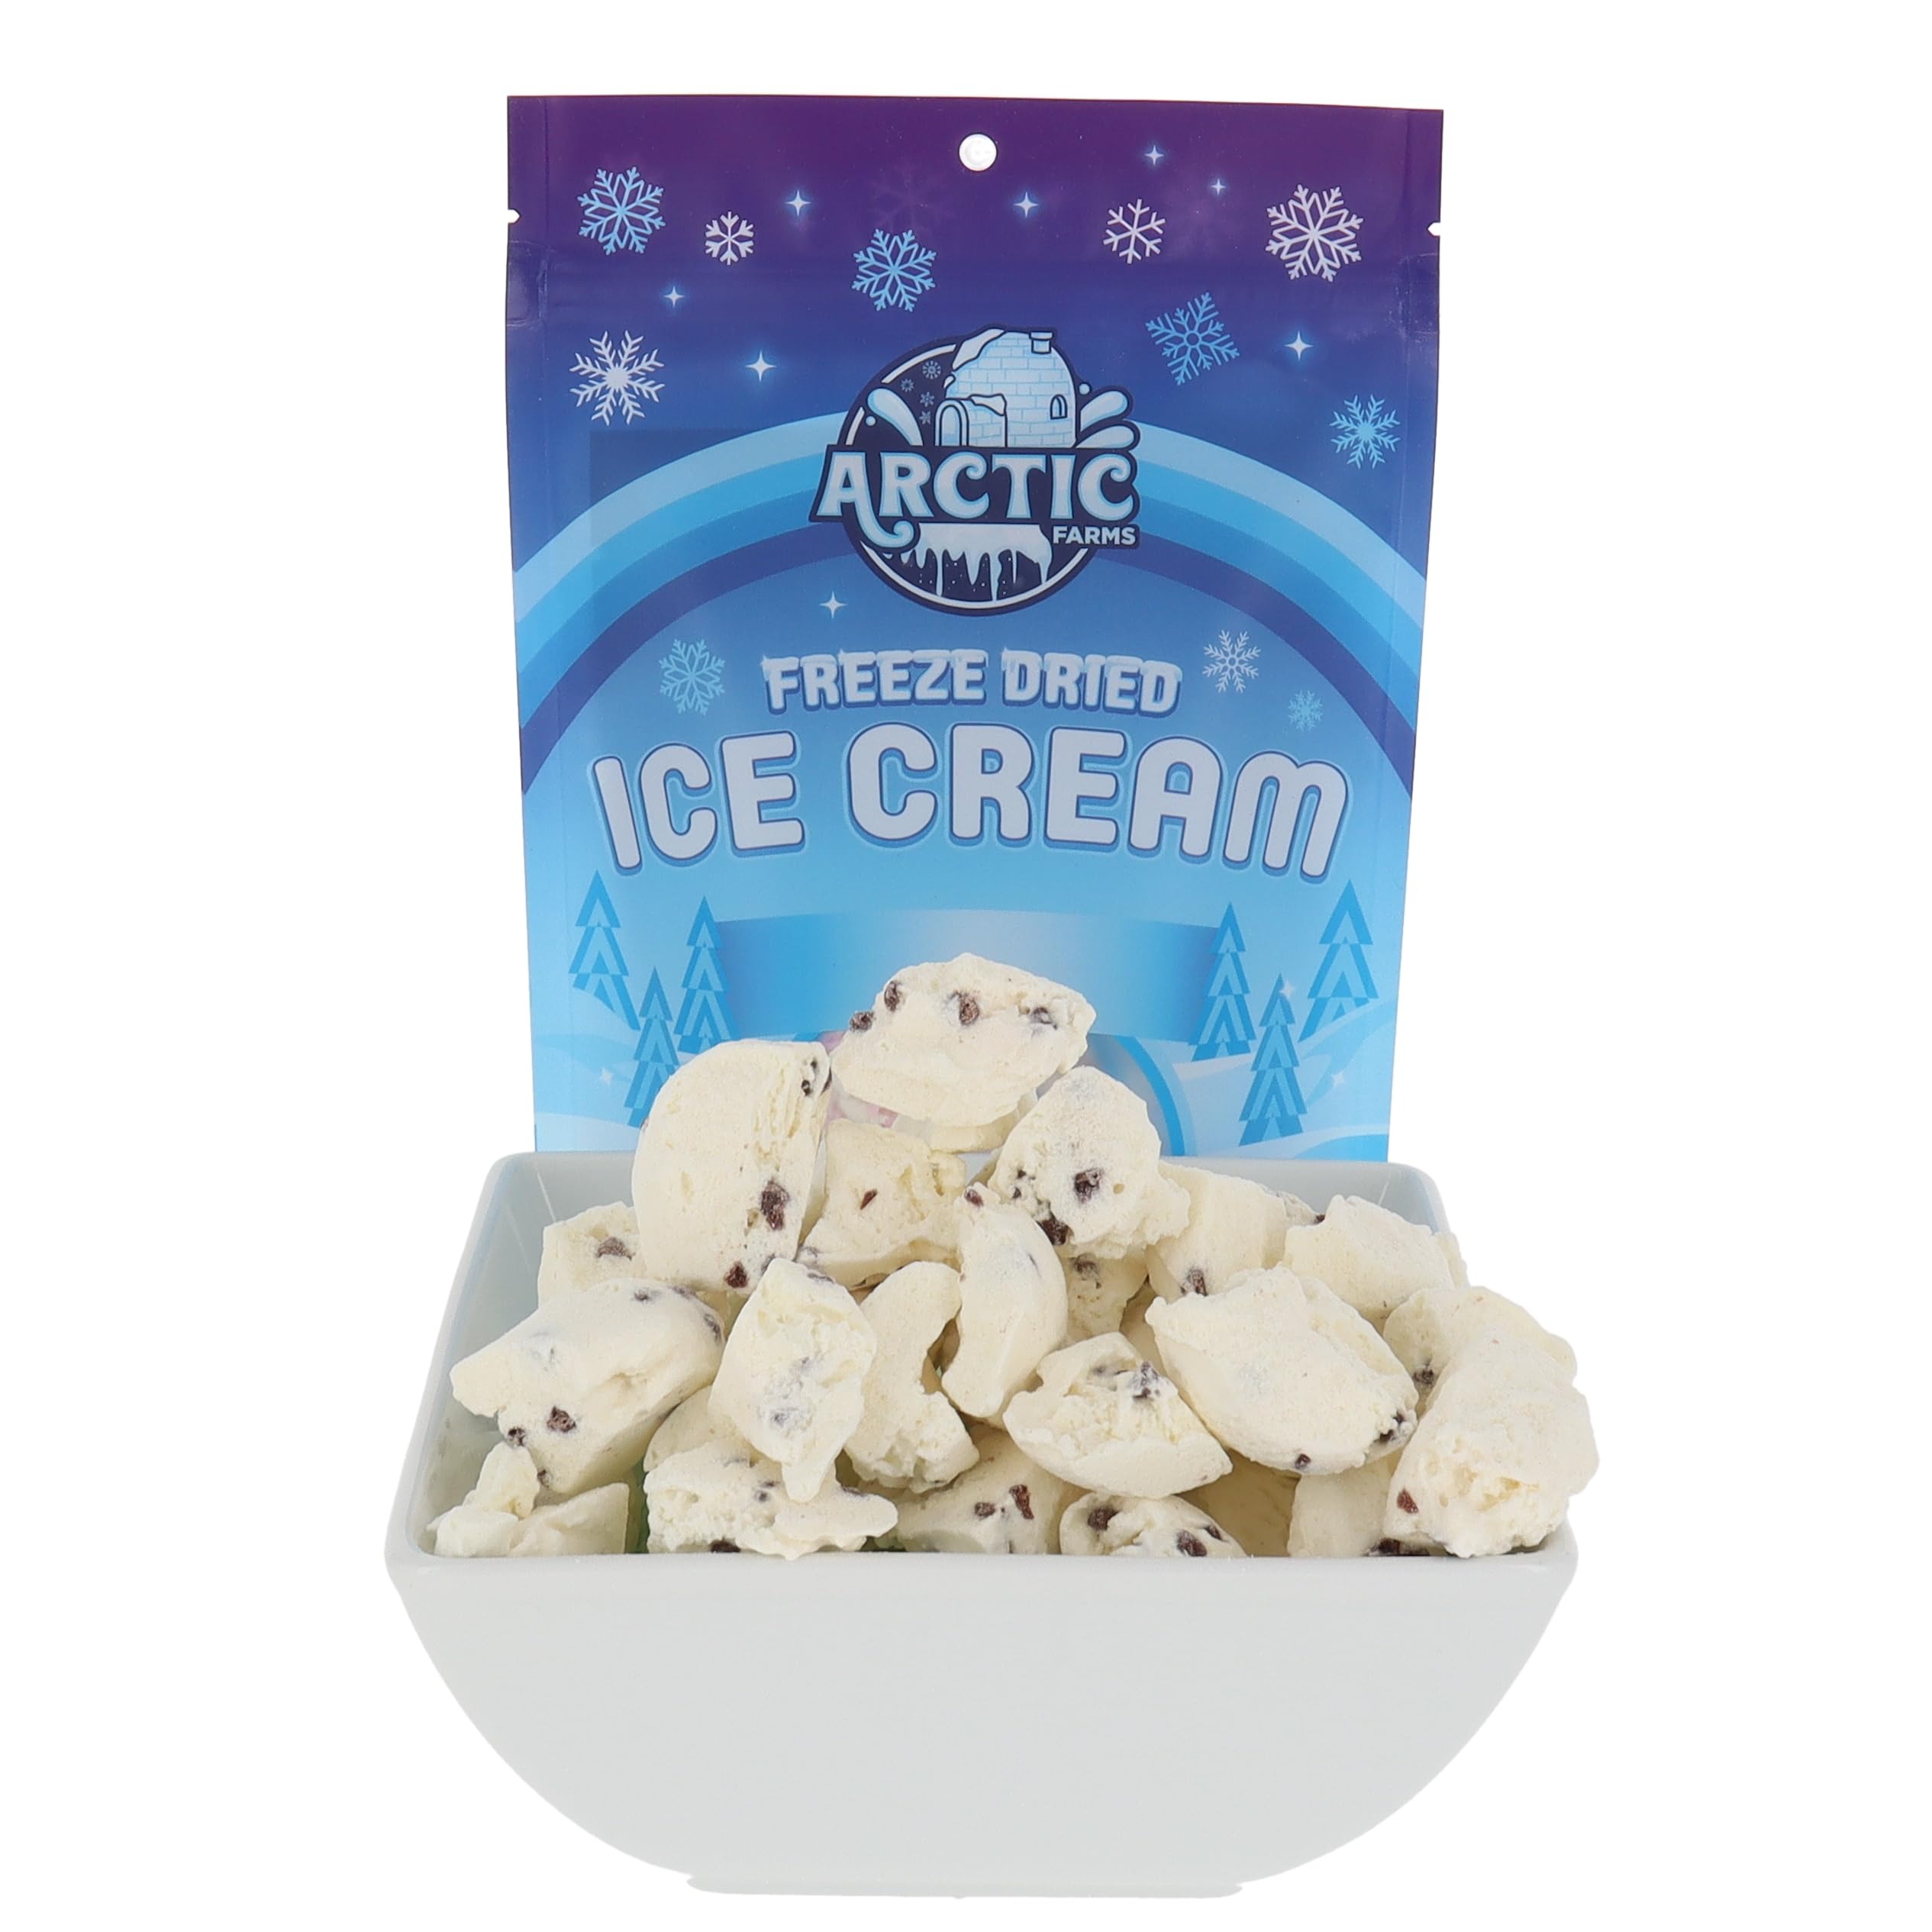
Item Name: Arctic Farms Freeze Dried Ice Cream Bits Bagged and Boxed - Does Not Melt (Cookies & Cream, 2.5oz)
Bullet Point 1: Arctic Farms - Freeze Dried Ice Cream Bits
Bullet Point 2: Flavor: Cookies & Cream.
Bullet Point 3: Packaging: Ice Cream comes in resealable bag. The bag is double boxed to avoid damage during shipping.
Bullet Point 4: Net Weight is 2.5oz.
Bullet Point 5: Satisfaction guaranteed!
Product Description: Freeze Dried Ice Cream. Does not melt, ready to eat.
Value: 2.5
Unit: Ounce

Price: 16.49